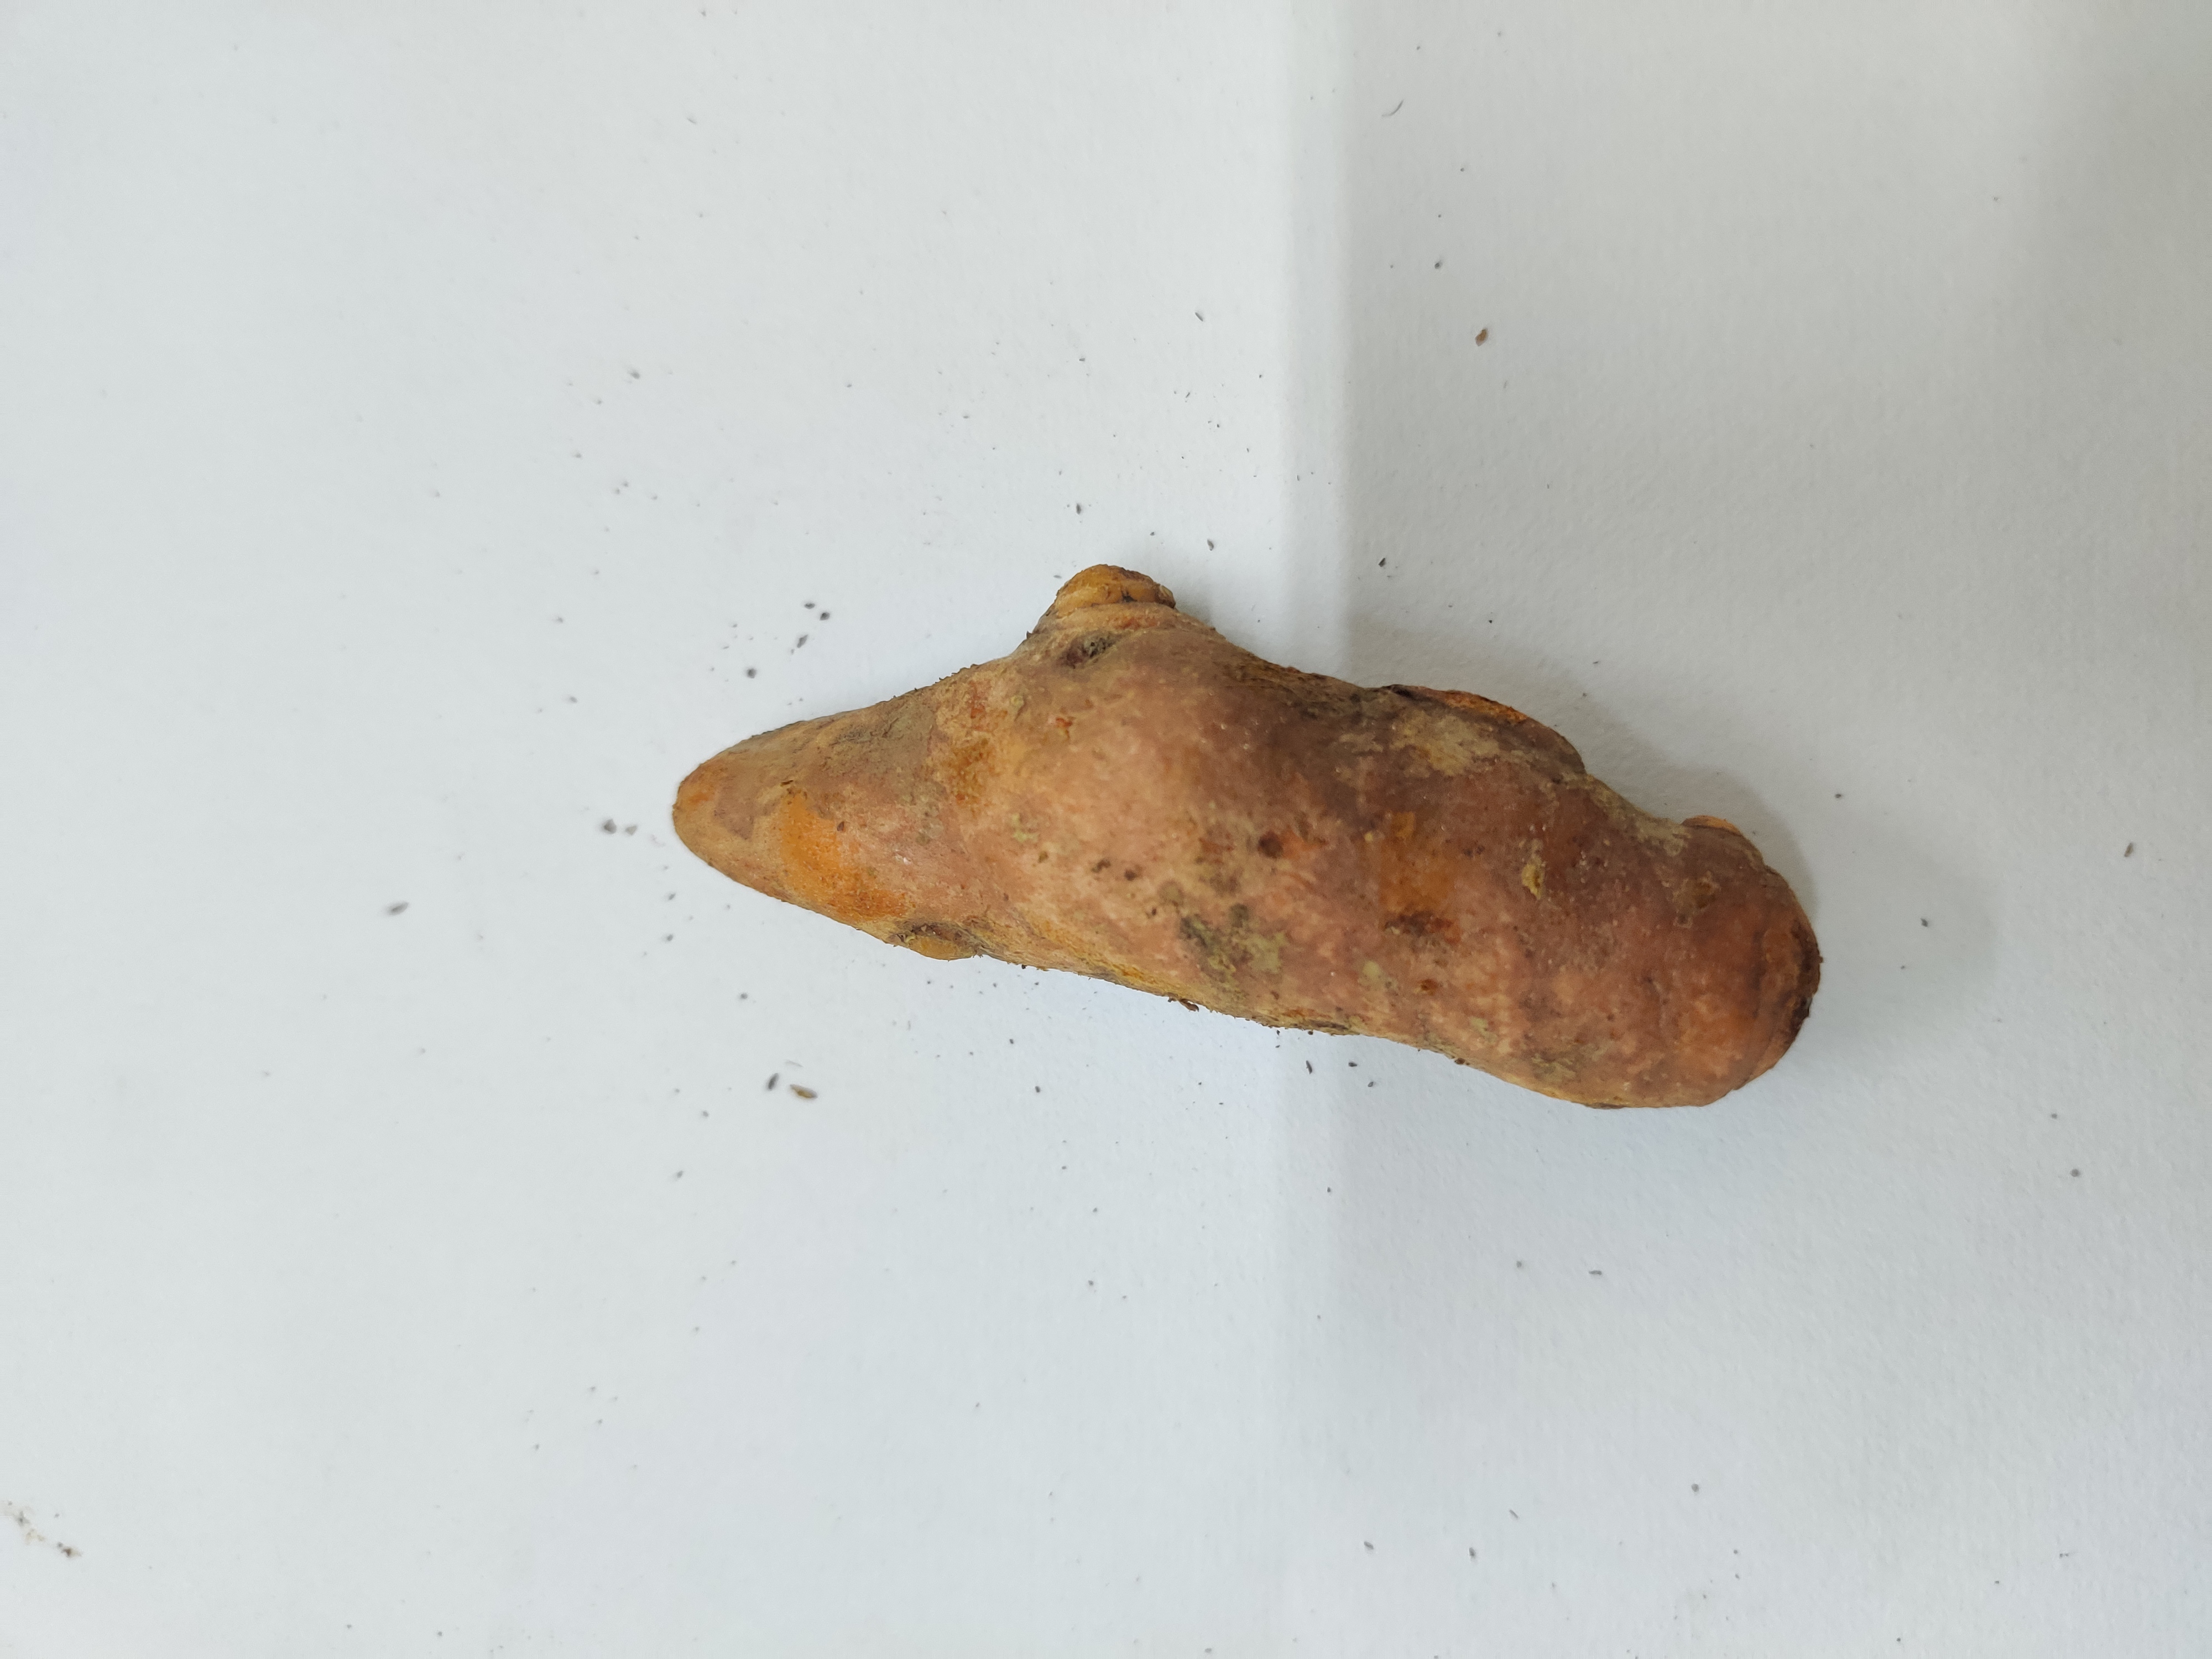
Crop: Turmeric
Condition: Fresh